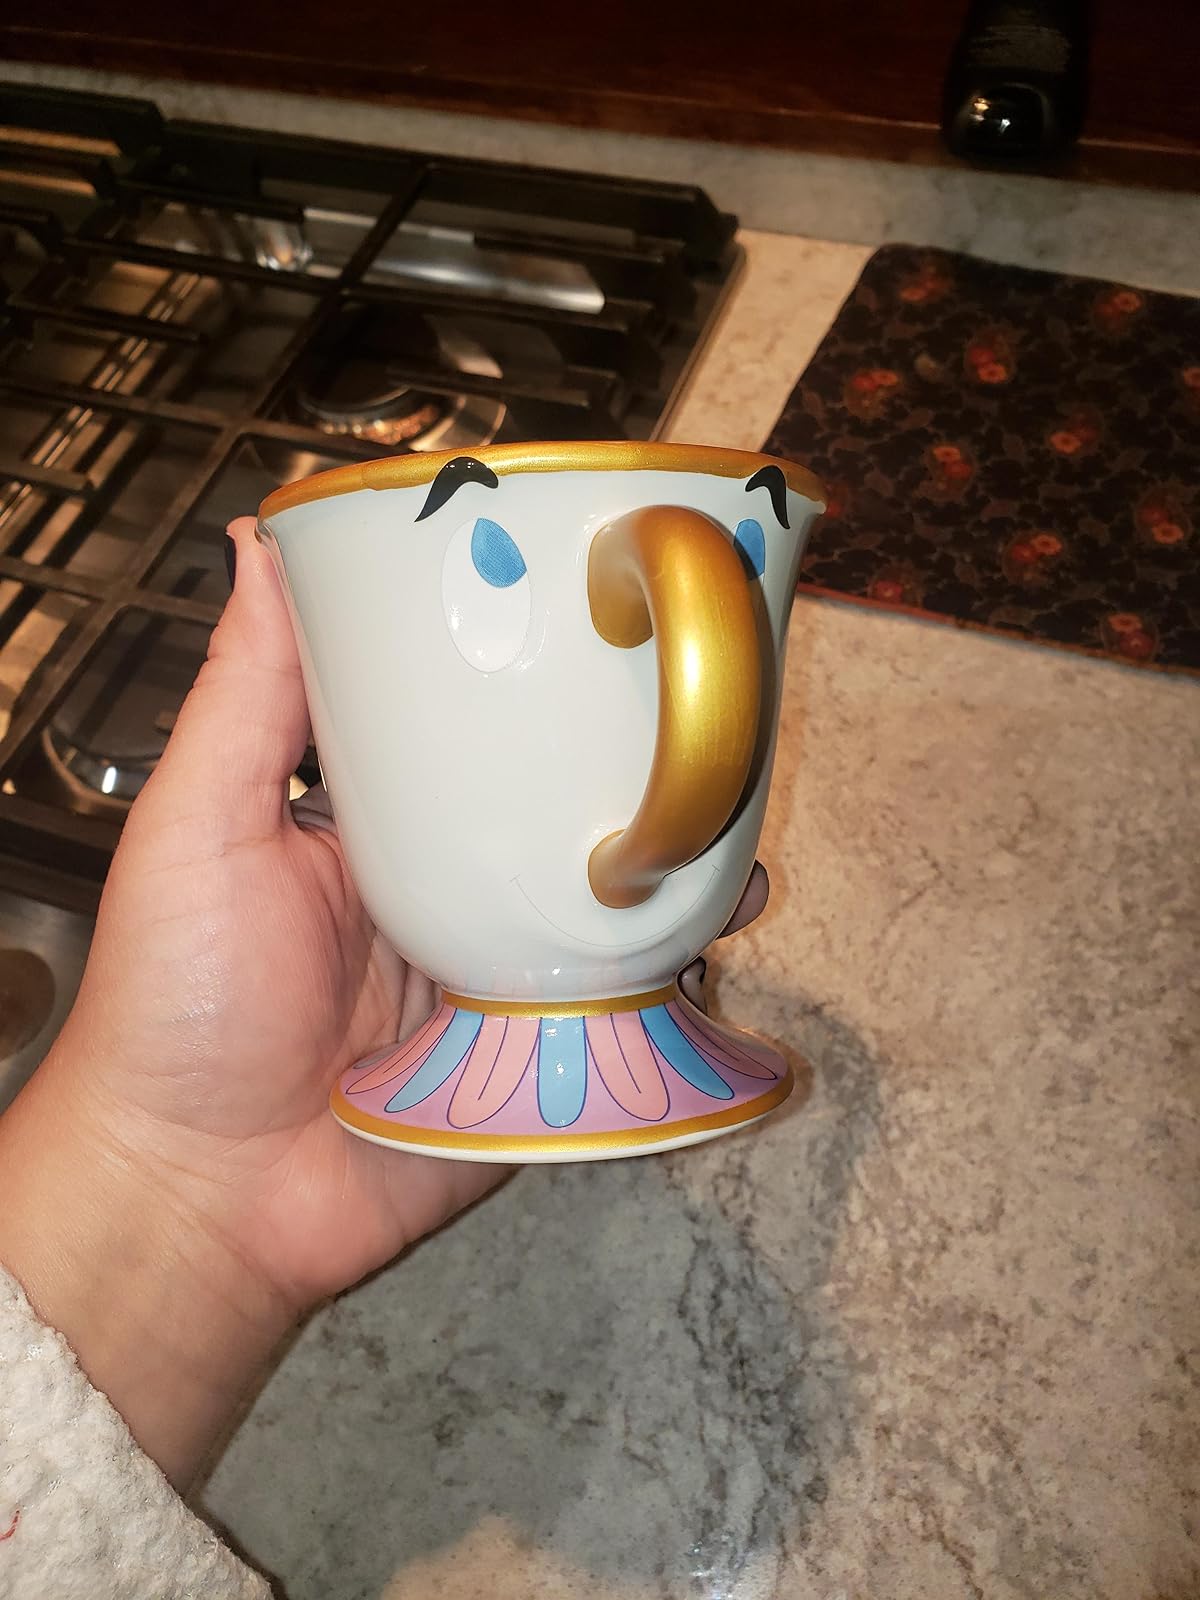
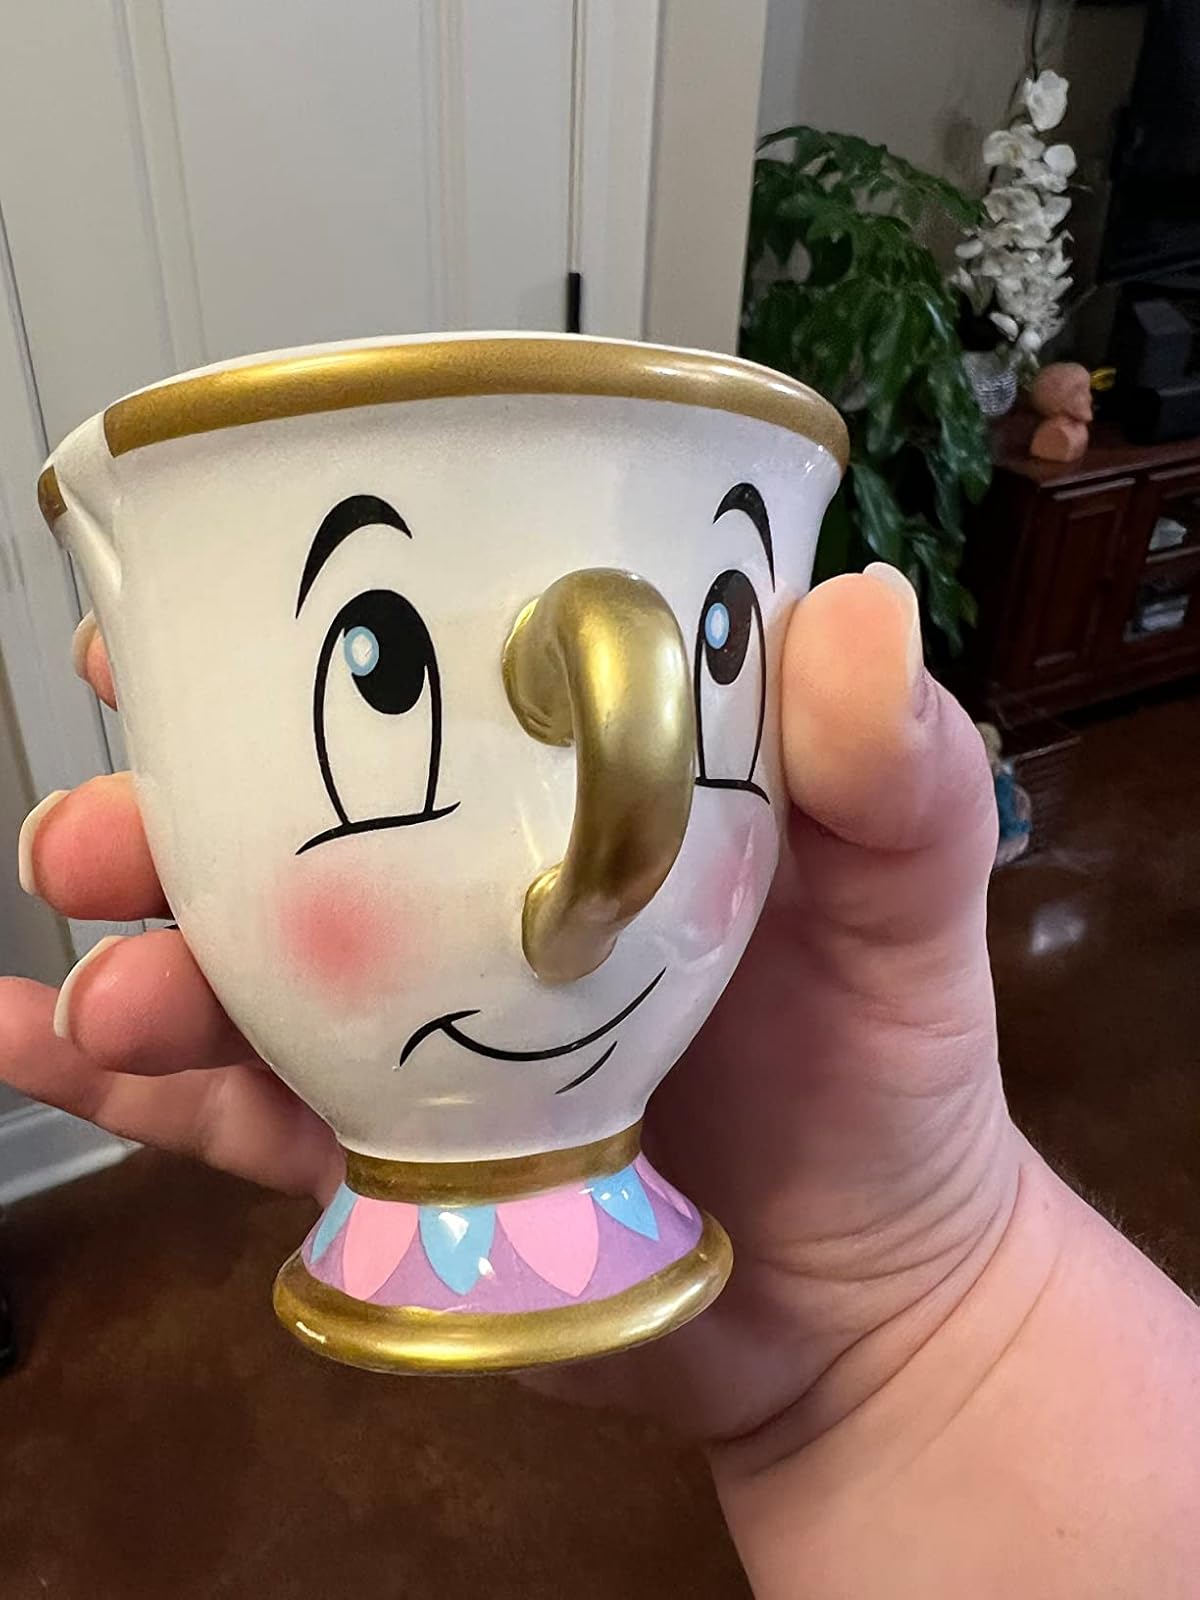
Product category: items_mug
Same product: no